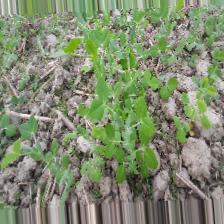
Label: Normal